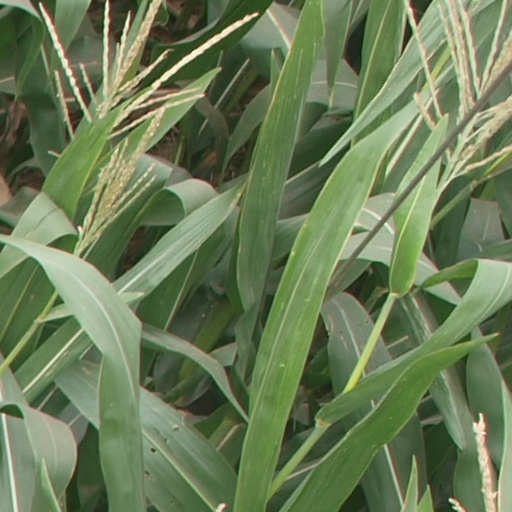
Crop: maize; corn